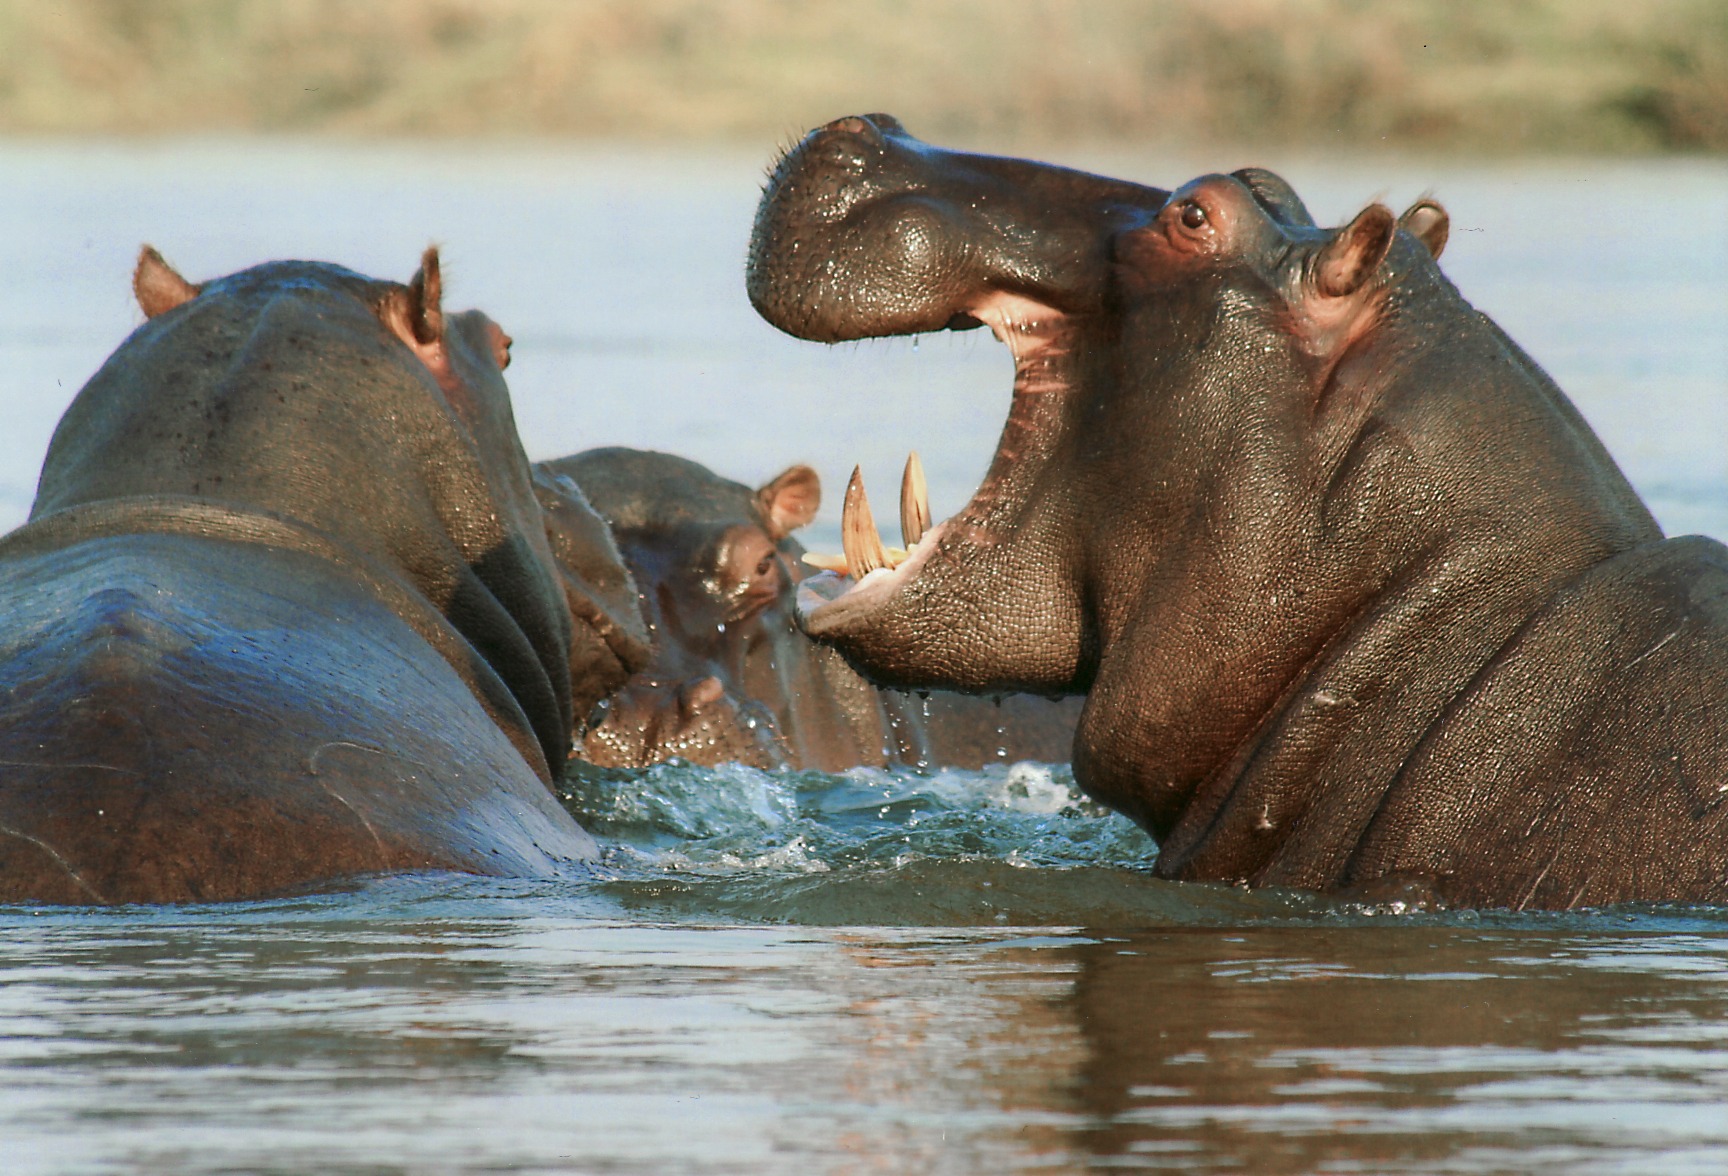
water, river, wildlife, macro, mammal, fauna, elephant, animals, safari, hippopotamus, hippos, indian elephant, animal photography, elephants and mammoths, mahout, royalty free images